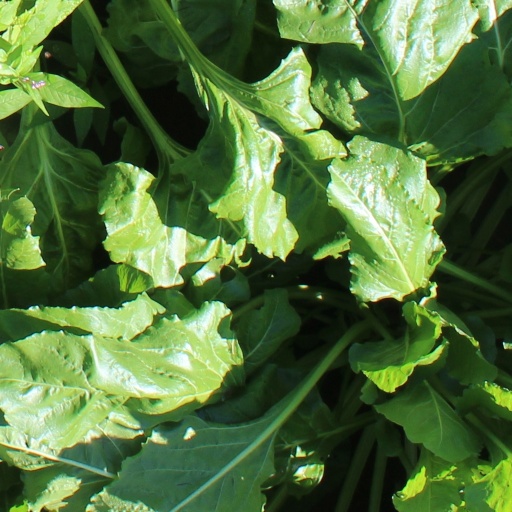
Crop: sugar beet